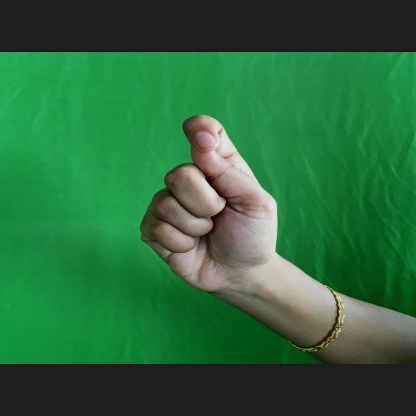
Mudra: Kapith